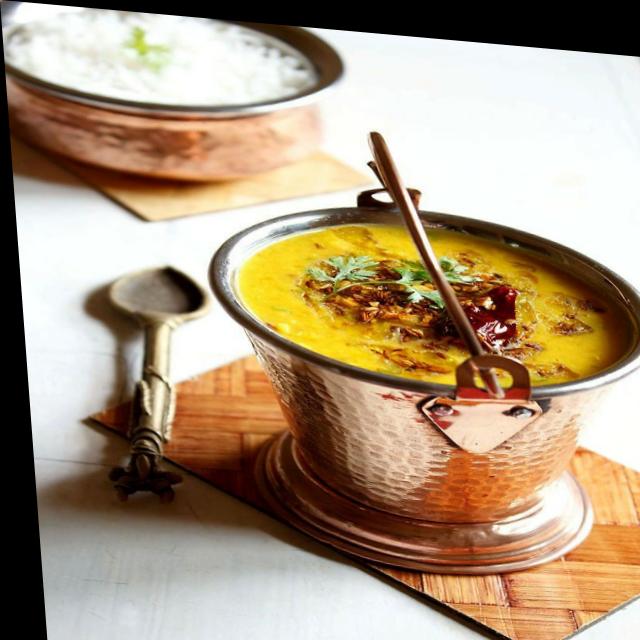
Dish: dal_makhani